Essen Stadtbahn

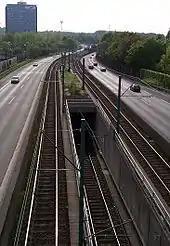
The tracks of the "model line" in the middle of the Ruhr motorway

Soon after that actual planning started on the tunnels in the city centre. The planning was carried out simultaneously on the construction of a highway tunnel for the Ruhr Expressway underneath the inner city. In the end, the so-called "Y-Lösung" ("Y solution") was adopted under which the Essen Hauptbahnhof Stadtbahn station became a central, four-track junction station serving all lines, which a branch in the north to the northeast and the northwest. The first construction project was the establishment of the shell of Planckstraße station in 1964, which was later used for the connection to the existing above-ground tram line to Margarethenhoehe. The first section of the underground tram line to go into operation, however, was a -long urban tunnel section through Saalbau station, opened on 5 October 1967. This was also the first part of the entire underground tram ("U-Straßenbahn") network of the Rhine-Ruhr region, since Saalbau station was also the first underground railway station in North Rhine-Westphalia.